Aleksandur Pulev

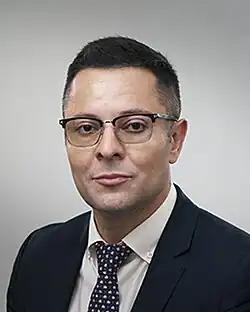
Official portrait, 2022

Aleksandur Georgiev Pulev is a Bulgarian economist and politician who served as the Minister of Innovation and Growth in two consecutive caretaker governments between 2022 and 2023.